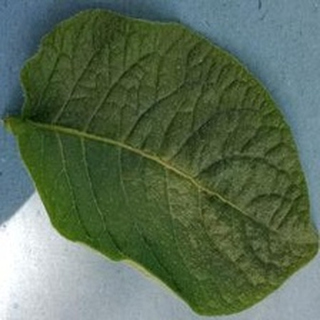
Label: healthy_potato